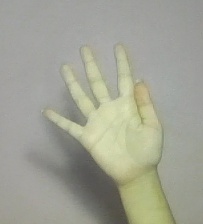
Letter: sheen